Via Sebaste

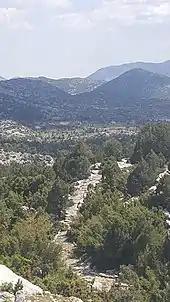
Remains of the Via Sebaste at Sarıhacılar

The Via Sebaste was a Roman military road in southern Anatolia. Its starting point ("caput viae") was Pisidian Antioch on the central plateau, and it ran over the Taurus Mountains, through the Climax Pass (now Döşeme Boğazı) down to Perga on the coast. The Roman "colonia" of Comama and Apollonia lay along its route. There was an eastern branch that connected the "colonia" of Iconium and Lystra.